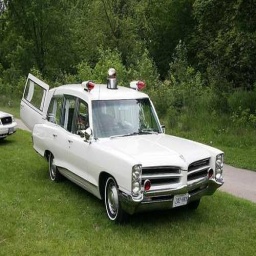
Label: ambulance